Sara Löfgren

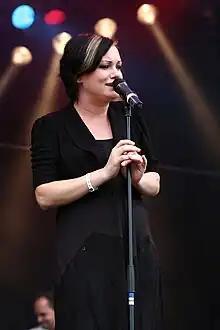
Sara Löfgren during the Stockholm Pride Festival in August 2007

Sara Therese Löfgren, (born 11 April 1977), is a Swedish singer known for her participation in Fame Factory and her song "Starkare" ("Stronger").